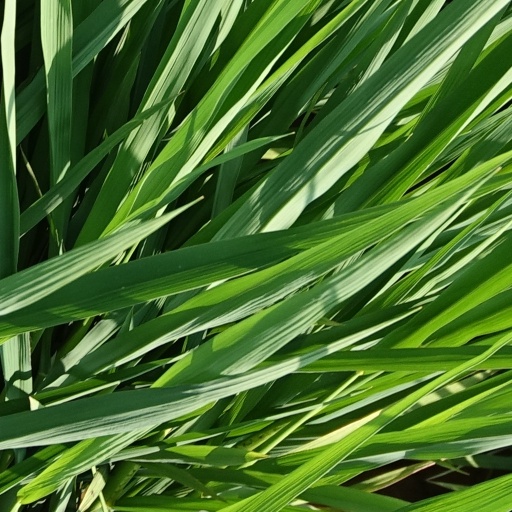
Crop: rice